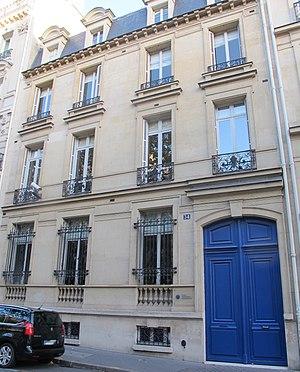
Siège du Bureau international des Expositions, 34 avenue d'Iéna (Paris, 16e).
Le Bureau international des Expositions est une organisation intergouvernementale chargée de superviser les expositions internationales.
L’avenue d’Iéna est une voie publique de Paris située dans le quartier de Chaillot du 16ᵉ arrondissement.